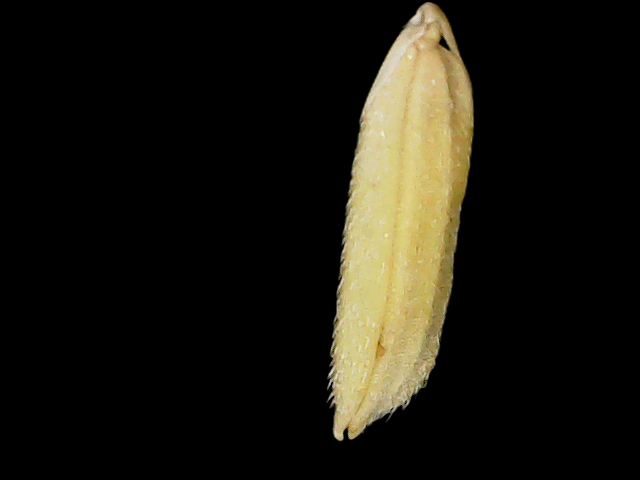
Rice variety: Binadhan26